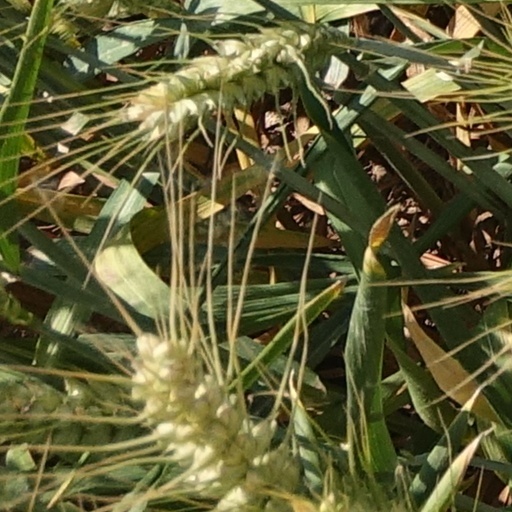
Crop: wheat